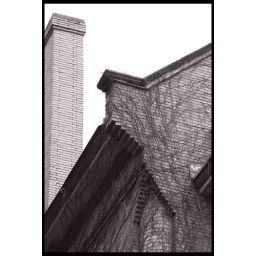
I've always loved this house. It's a white brick house in the Victorian style.